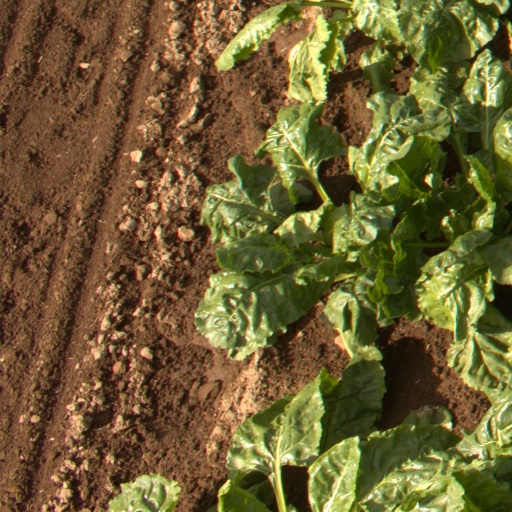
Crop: sugar beet